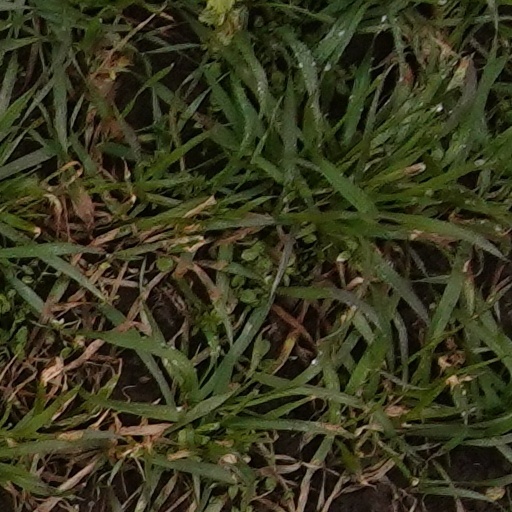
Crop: wheat